Tommy Joseph

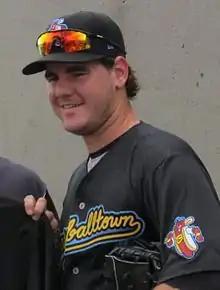
Joseph at the 2012 Eastern League All-Star Game

Thomas Richard Joseph (born July 16, 1991) is an American former professional baseball first baseman and coach who currently serves as the assistant hitting coach for the Baltimore Orioles of Major League Baseball (MLB). He played in MLB for the Philadelphia Phillies in and , and in the KBO League for the LG Twins. Joseph is the only player in MLB history to play 2 seasons and hit at least 20 homers in each of those 2 seasons, but not play another season in MLB again.